Livingston, West Lothian

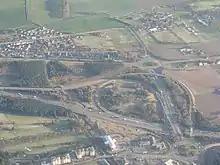
Junction 3 of the M8 motorway adjacent to Deer Park, Livingston and Dechmont

Other large employers include Tesco (whose distribution centre for Scotland and Northern Ireland is located on the northern edge of the town), Schuh (whose head office and customer service centre is on the Deans Industrial Estate in Livingston), Shin-Etsu Europe (who have a manufacturing facility in Livingston that produces semiconductors), those in the retail sector in the shopping centres, supermarkets, and the health care sector such as NHS Scotland. The Witherby Publishing Group, established in 1740, is one of the oldest publishers in the United Kingdom and their offices and warehouse is located in Livingston at Navigation House. Valneva SE is a biotech company that has a manufacturing facility in Livingston which produces vaccines, including a vaccine against COVID-19.